Hans Waldmann (fighter pilot)

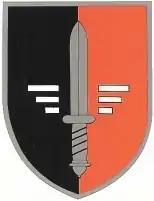
"Jagdgeschwader" 52 Emblem

Holding the rank of "Unteroffizier", a non-commissioned officer similar in rank to sergeant, on 20 August 1942 Waldmann was tasked with shuttling new Messerschmitt Bf 109Gs from a factory at Krakau to units on the Eastern Front. Along with six other newly trained pilots, he reached Lemberg where the group was scheduled for a stop over. Bad weather closed in and Waldmann was the only one to take off before the group was grounded. Getting away at 17:55, he headed for Proskuriv. The next day he continued his journey to Uman, south of Kiev in Ukraine. For the next few days, he was sent back and forth until he finally reached the II. "Gruppe" (2nd group) of "Jagdgeschwader" 52 (JG 52—52nd Fighter Wing) at Tusow, operating in the combat area of Stalingrad.